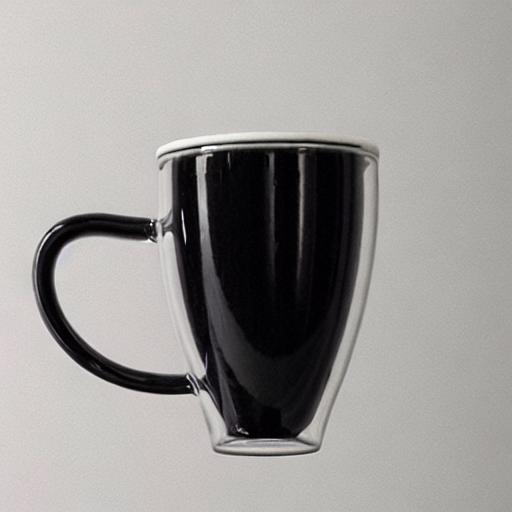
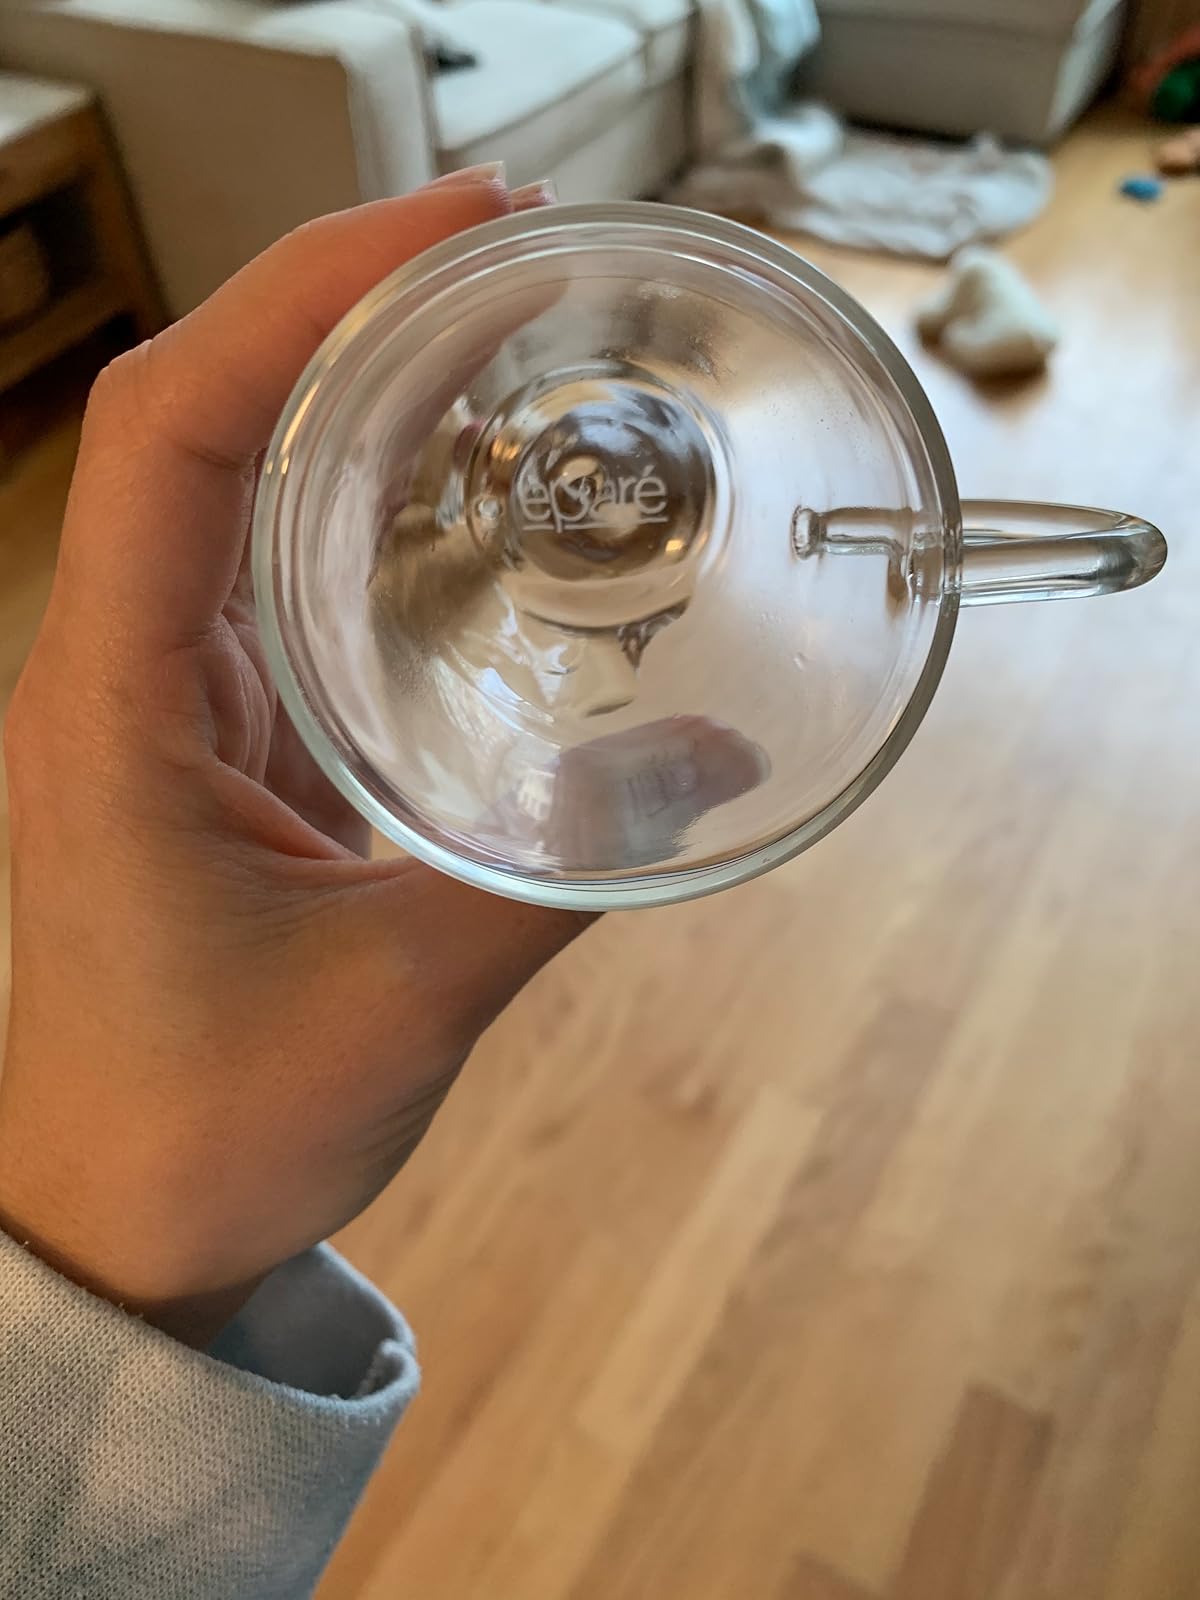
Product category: items_mug
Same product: no